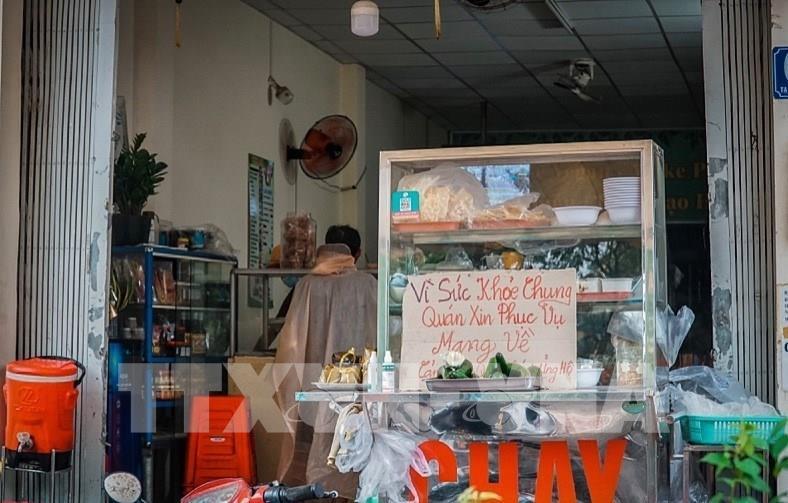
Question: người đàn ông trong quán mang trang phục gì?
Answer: người đàn ông trong quán mang áo mưa